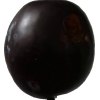
Label: plum